Olinia ventosa

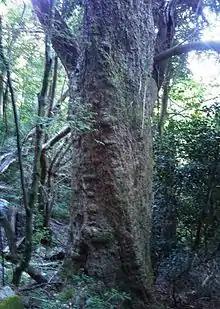
Trunk of a large "Olinia ventosa" tree, growing in an indigenous forest on Table Mountain.

The hard-pear is a large tree that usually grows to 15–20 meters in height. When exposed to harsh conditions, it forms a smaller tree or shrub.